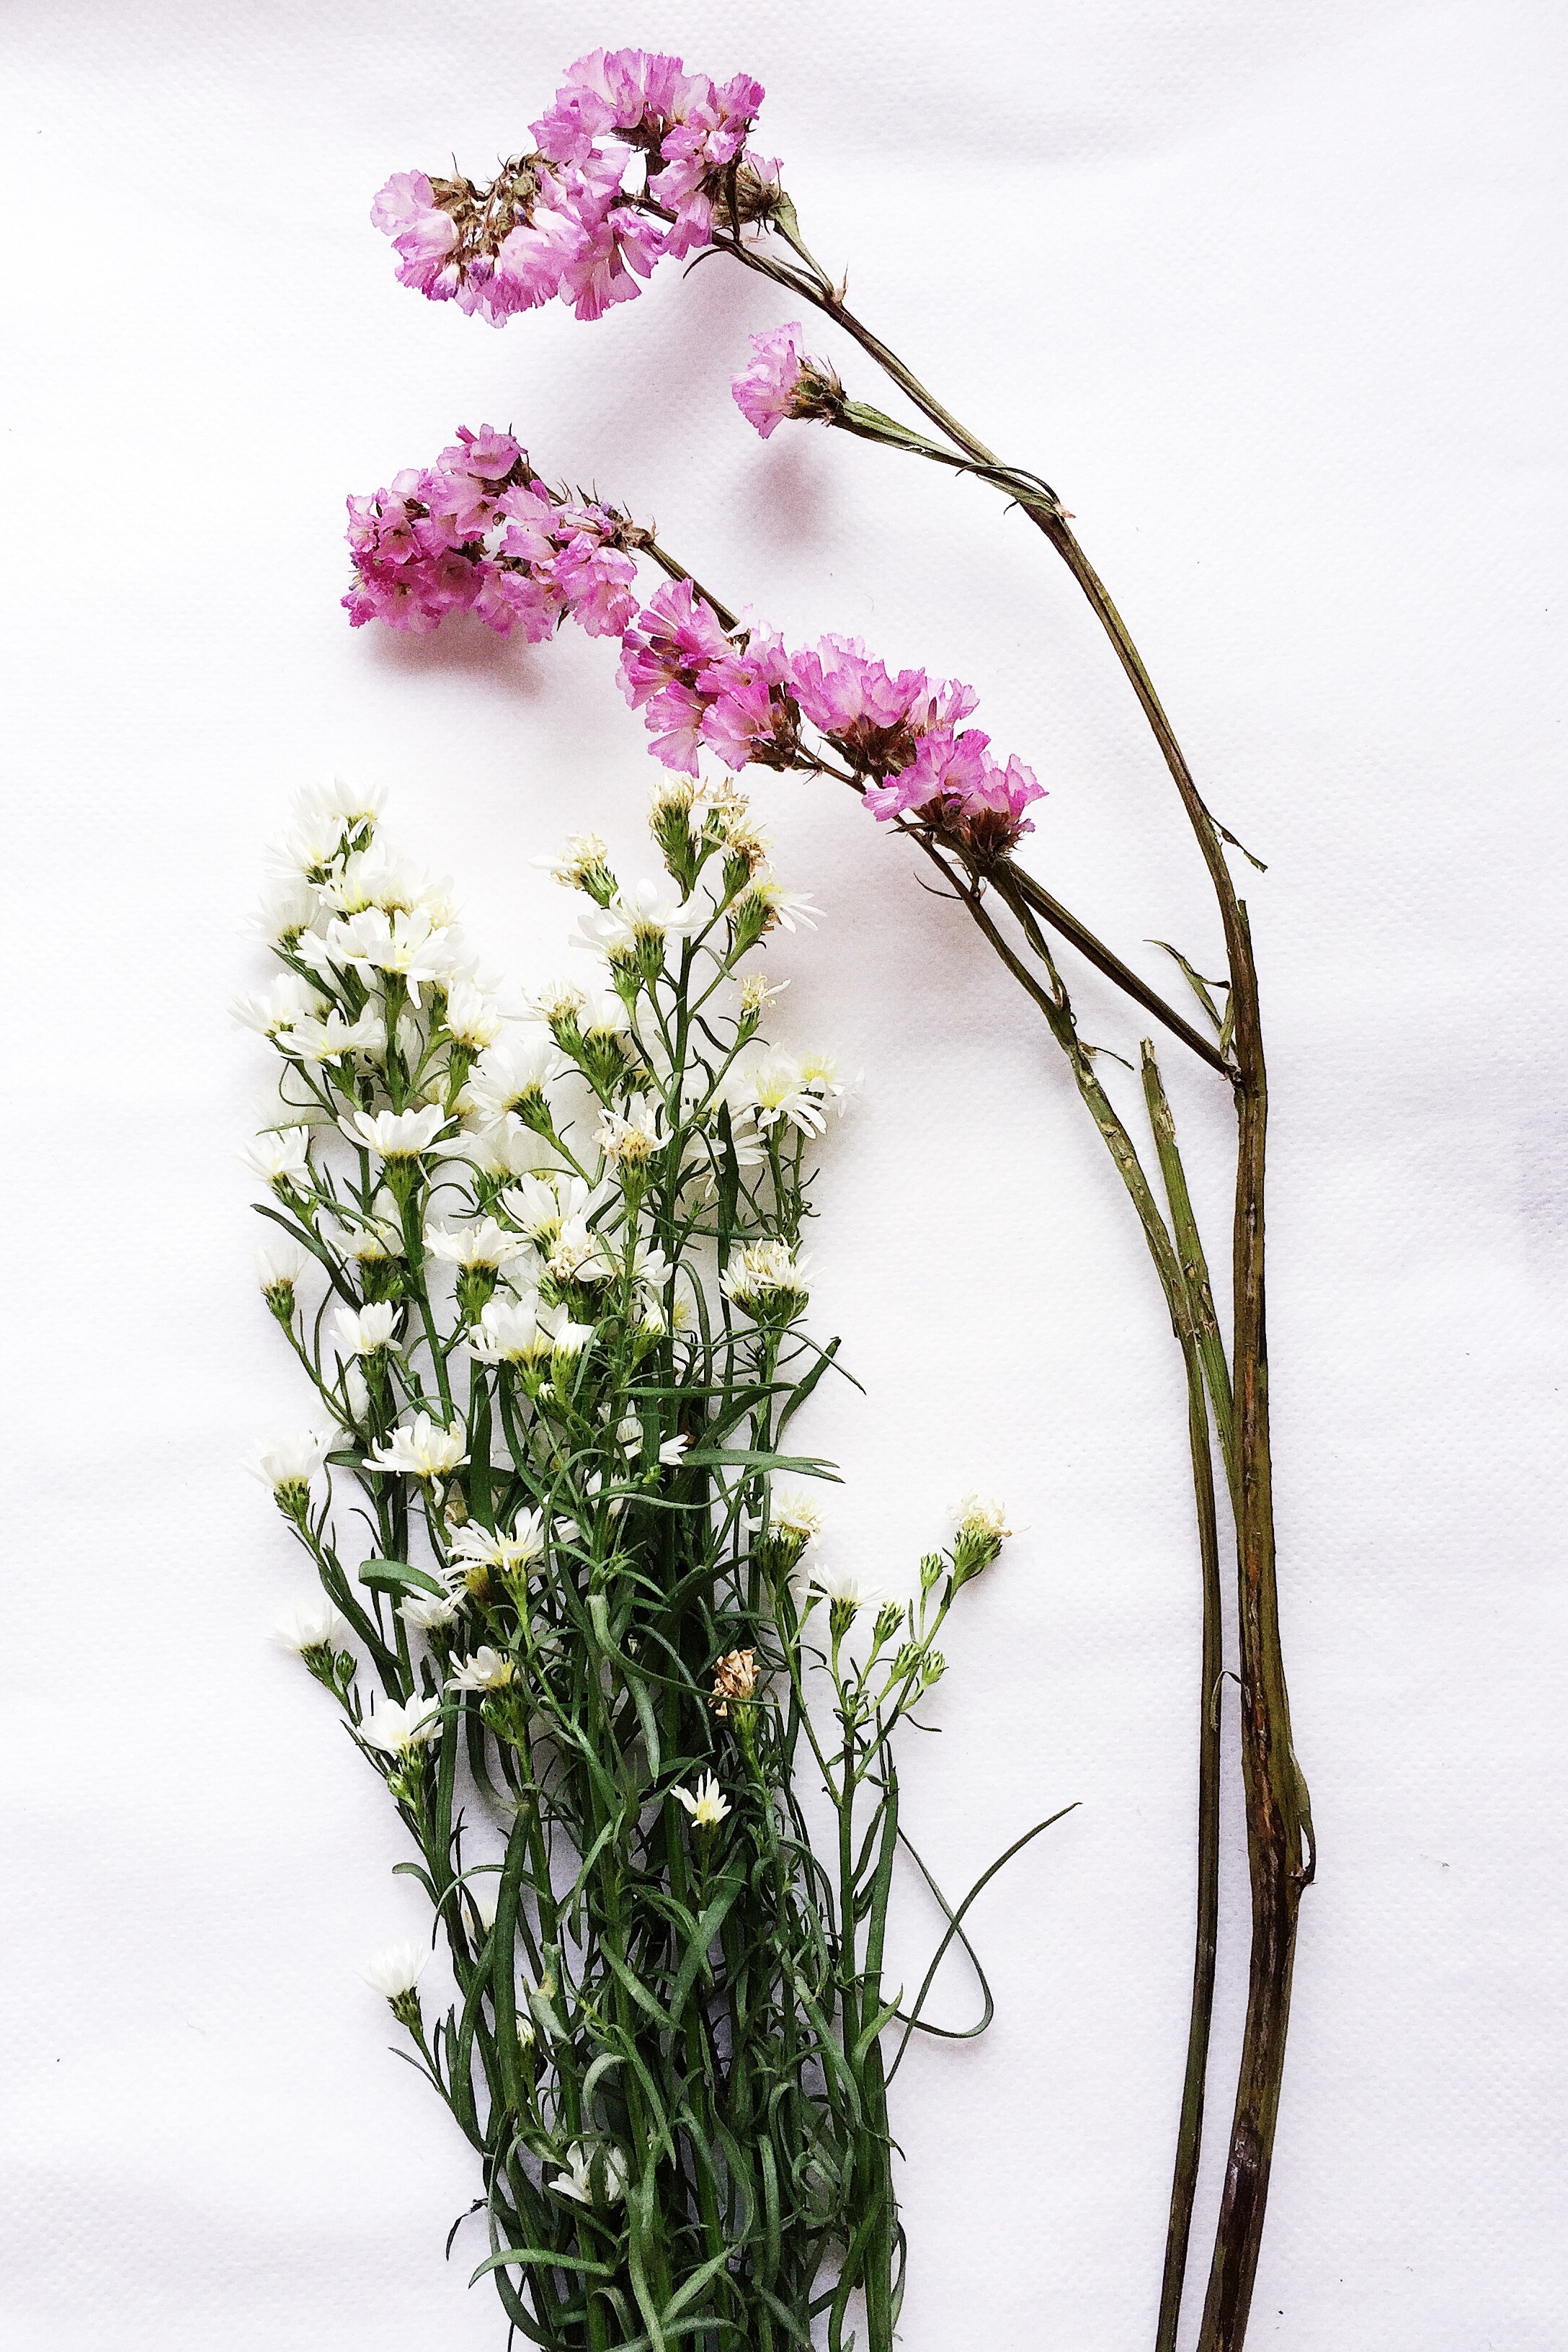
grass, branch, plant, flower, herb, botany, flora, lavender, twig, floristry, flowering plant, flower bouquet, floral design, grass family, plant stem, land plant, flower arranging